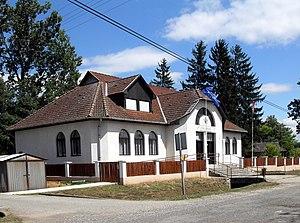
Viszló est un village et une commune du comitat de Borsod-Abaúj-Zemplén en Hongrie.